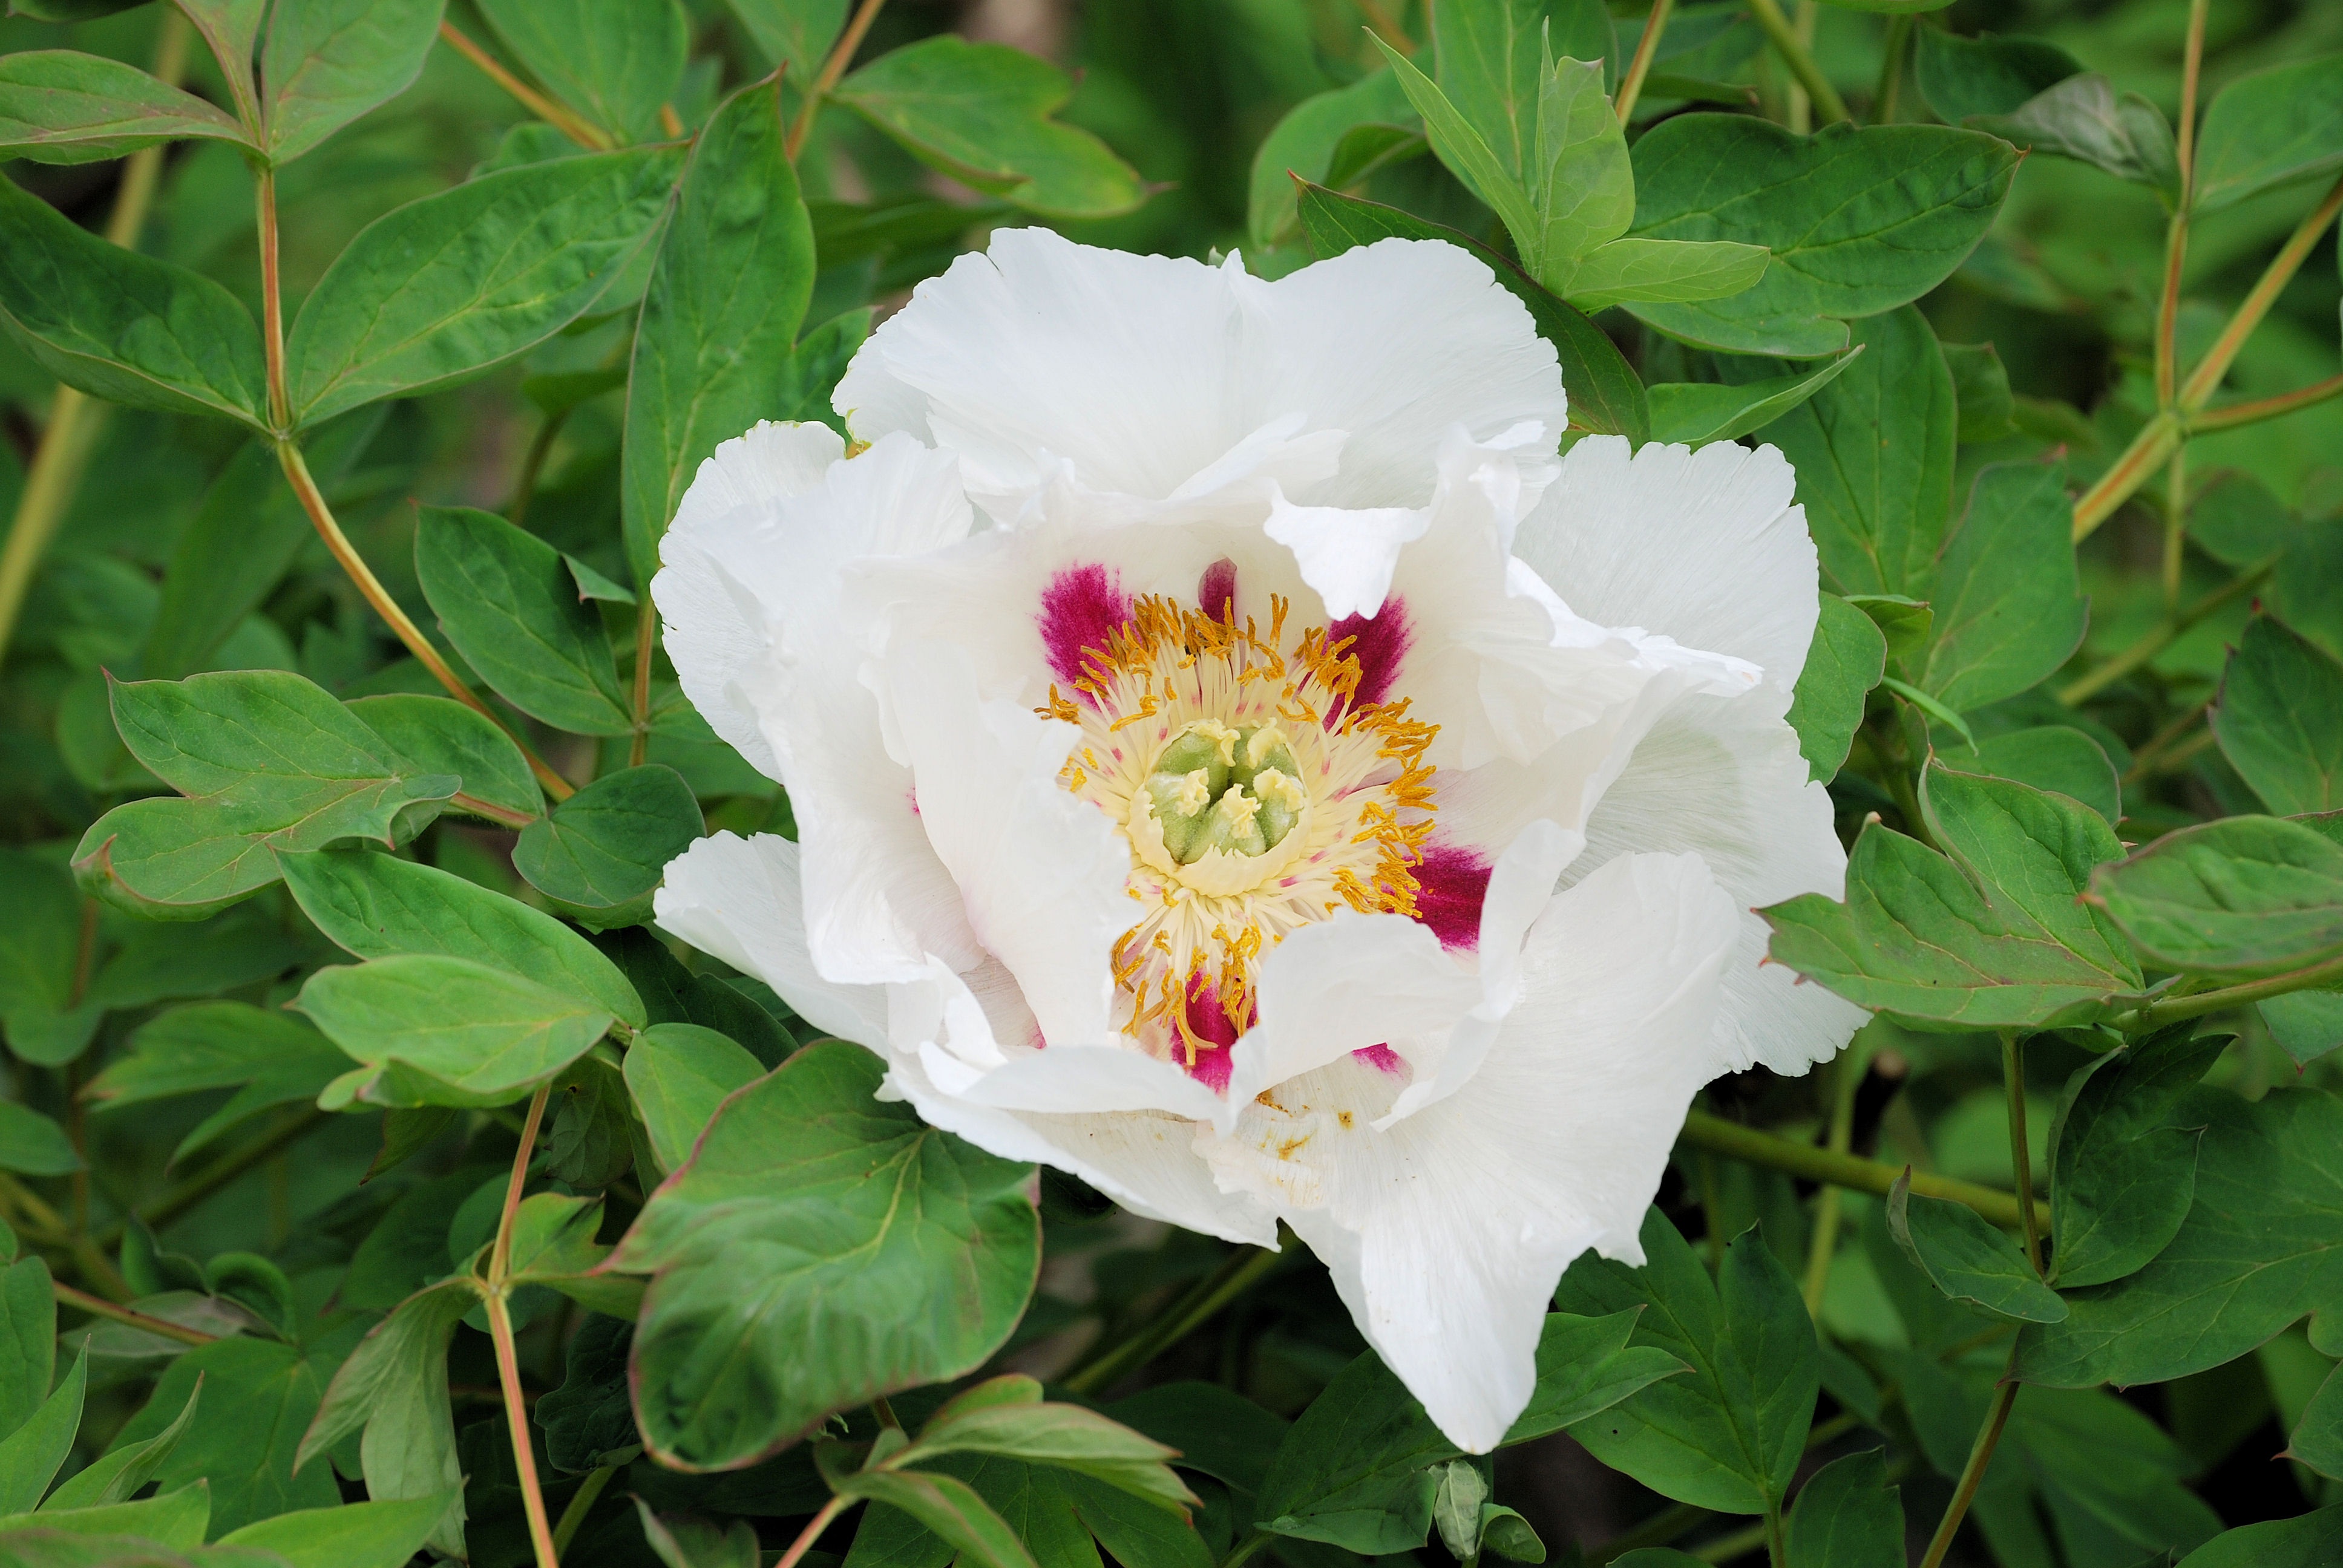
blossom, plant, white, flower, petal, bloom, rose, botany, flora, petals, shrub, hibiscus, peony, floribunda, flowering plant, garden roses, rose family, rosa rugosa, burnet rose, land plant, rosa centifolia, rosa rubiginosa